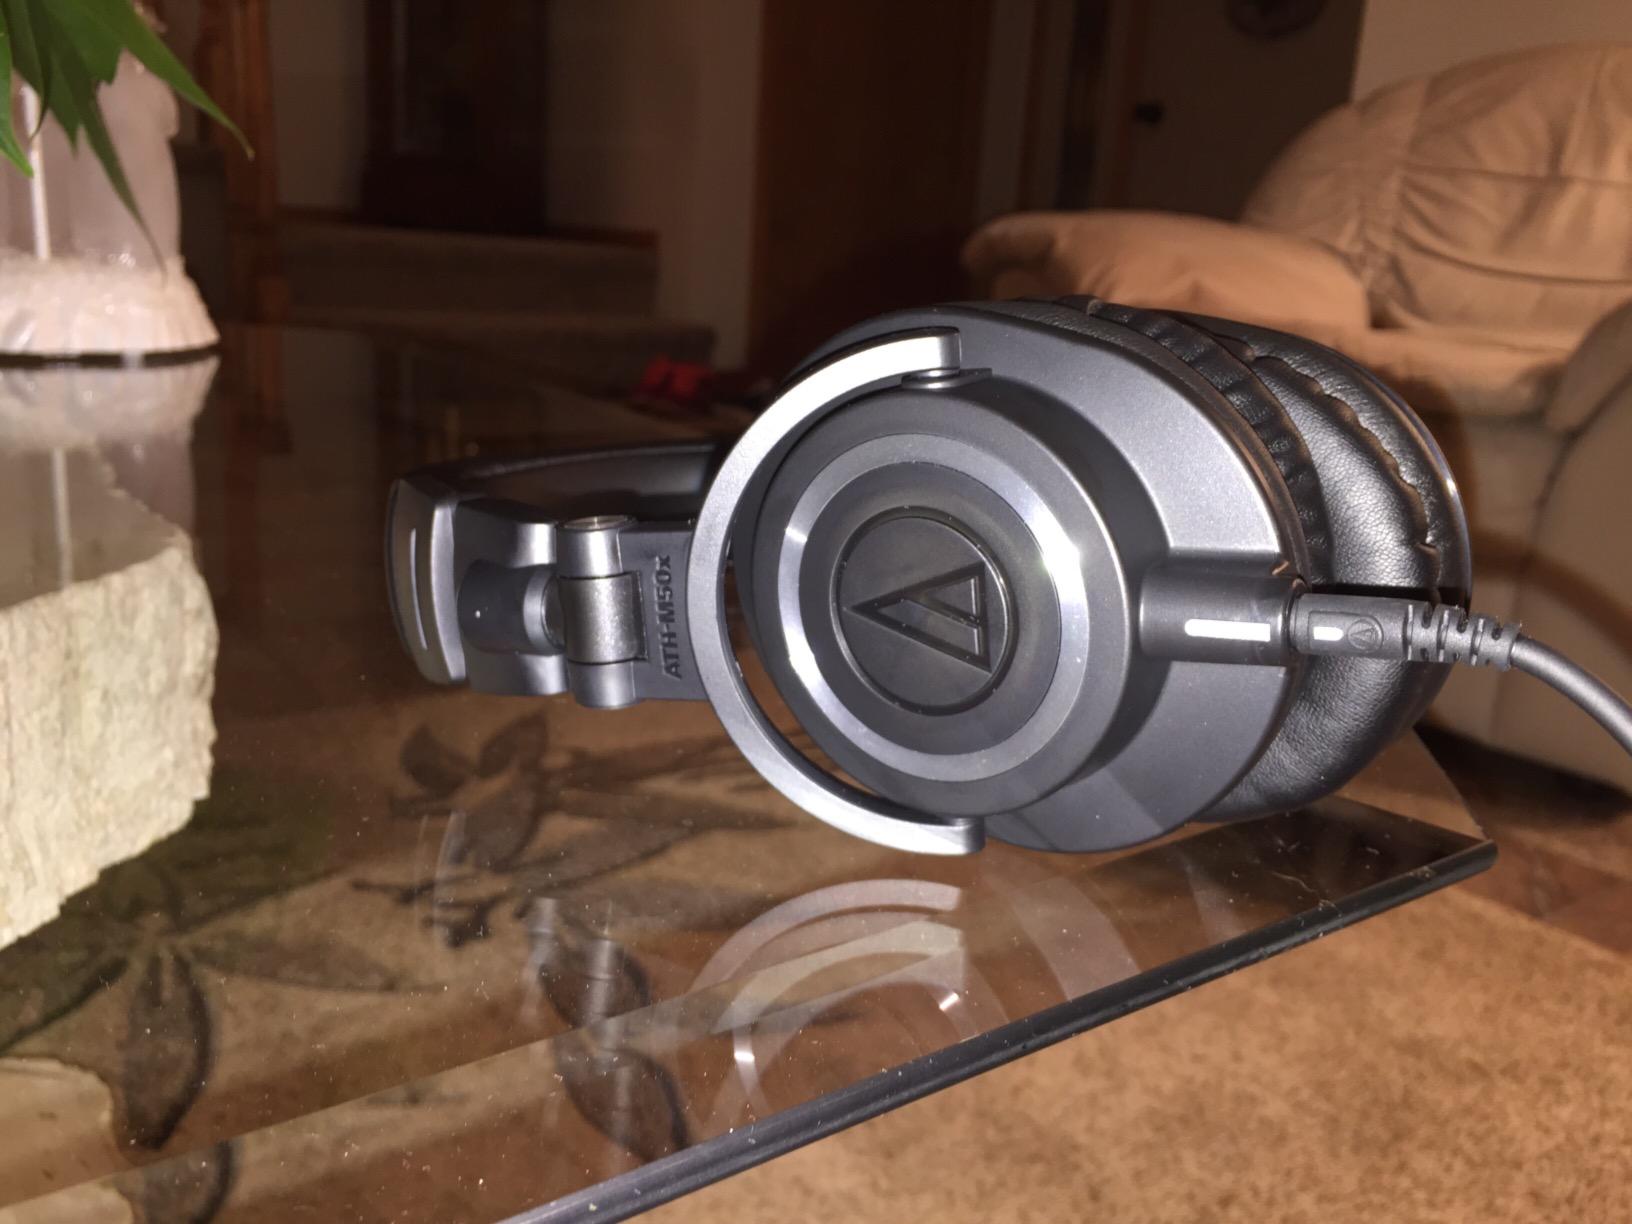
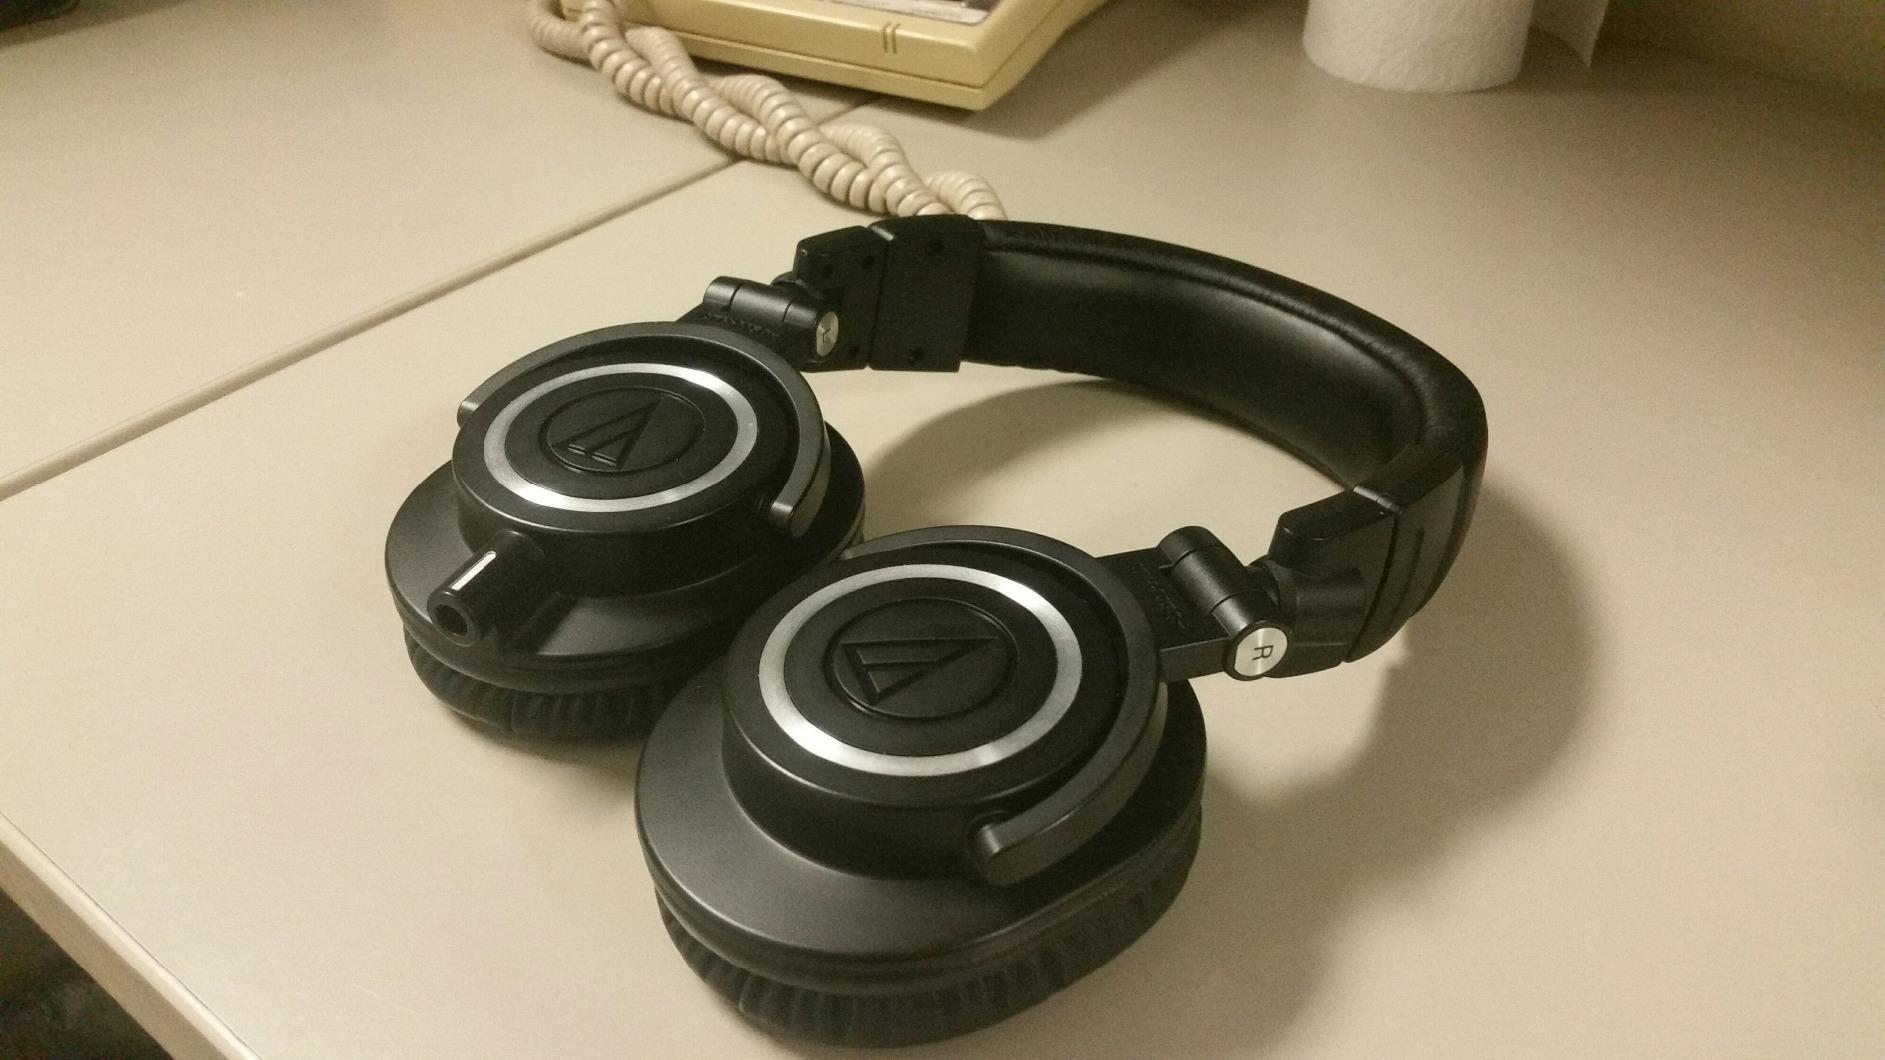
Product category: headphones
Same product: yes